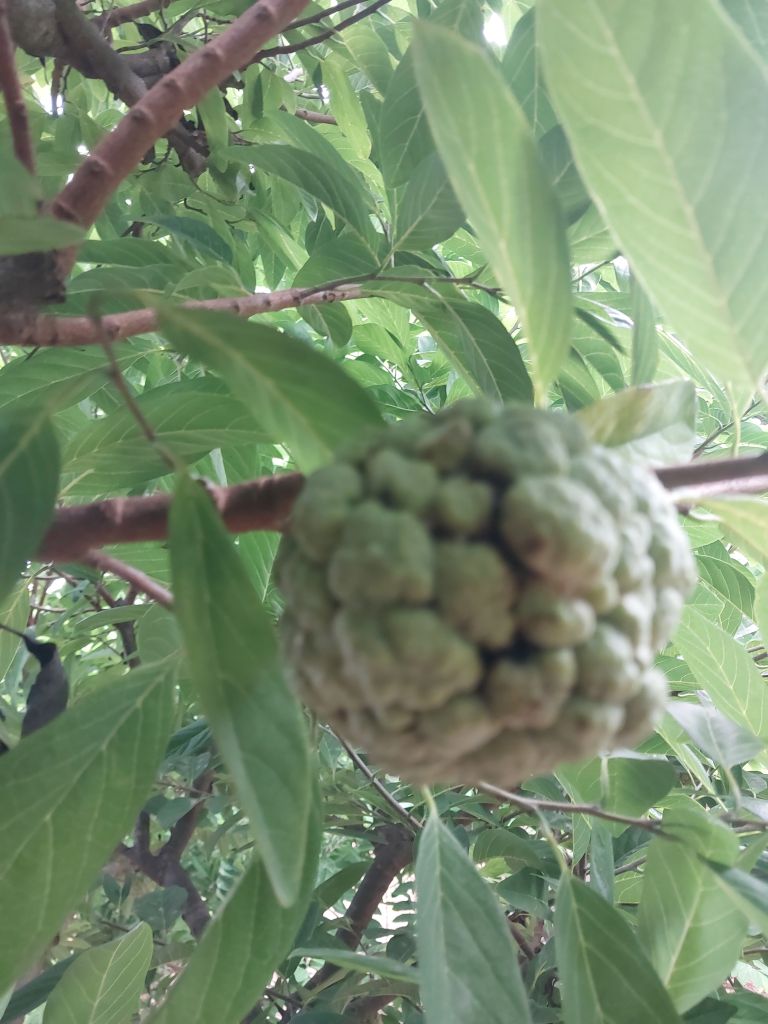
Disease label: Athracnose